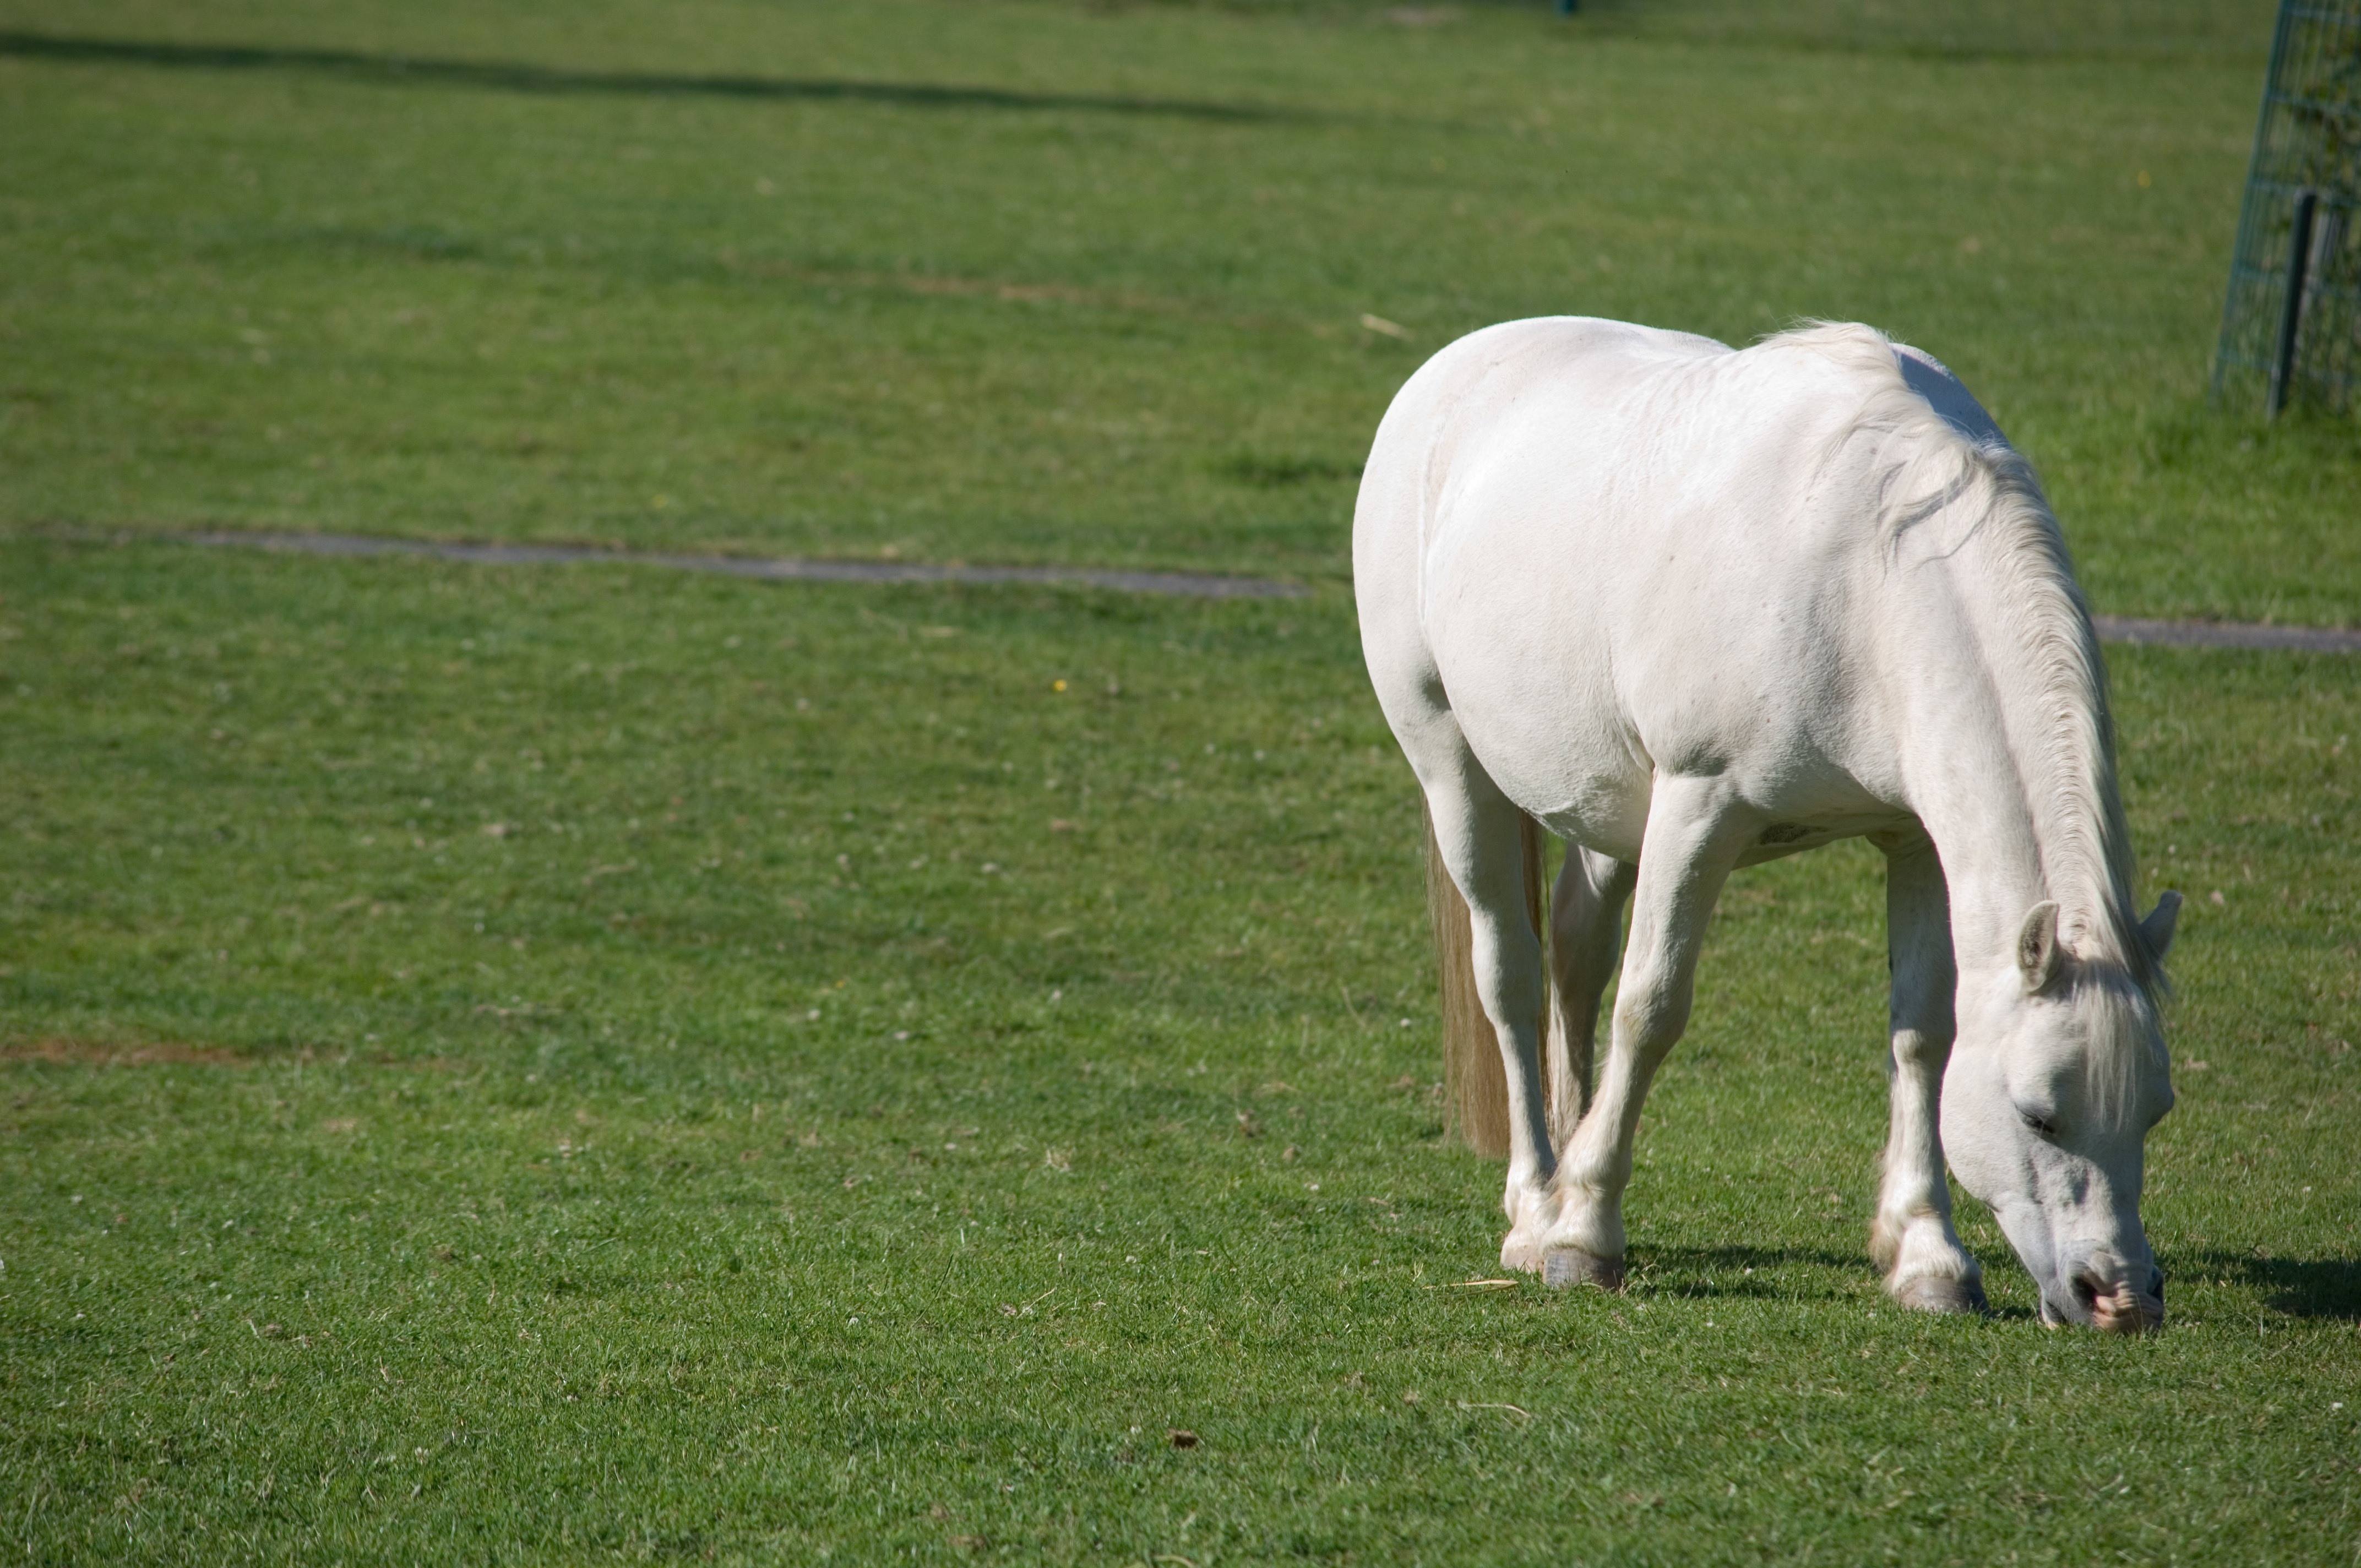
grass, white, lawn, meadow, animal, pasture, grazing, horse, mammal, stallion, mane, eat, grassland, vertebrate, mare, foal, white horse, horse like mammal